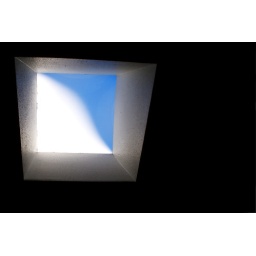
Better days. Skylight in the bathroom. You don't normally see blue through the white frosted glass.